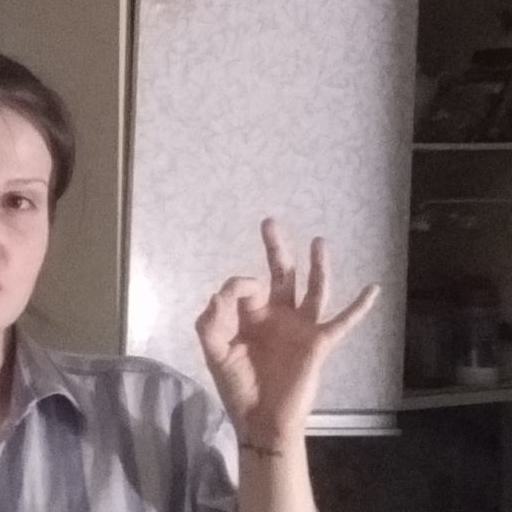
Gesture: ok